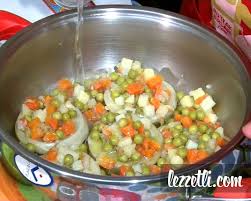
Yemek: enginar